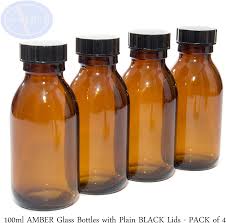
Waste category: glass